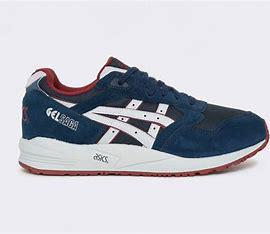
Brand: Asics
Model: Gel Saga